Bray Wyatt

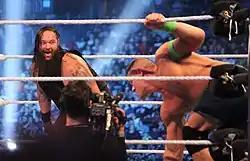
Wyatt facing off against John Cena at WrestleMania XXX in April 2014

After Elimination Chamber, Wyatt feuded with Cena, with Wyatt wanting to prove that Cena's heroic act was a facade characteristic of "this era of lies" while also trying to turn Cena into a "monster". Wyatt went on to accept Cena's challenge for a WrestleMania match, with Cena successfully resisting the urge to become a "monster" and overcoming interference from Harper and Rowan to defeat Wyatt at WrestleMania XXX on April 6, marking Wyatt's first pinfall loss on WWE's main roster. The feud continued after WrestleMania XXX based on the story that Wyatt was capturing Cena's fanbase, which was exemplified by Wyatt leading a children's choir to the ring on the April 28 episode of "Raw", with the children later putting on sheep masks. At Extreme Rules on May 4, Wyatt defeated Cena in a steel cage match after repeated interference from the rest of The Wyatt Family and a "demonic" child. Cena's feud with Wyatt continued with a Last Man Standing match being set up for Payback on June 1, where Cena buried Wyatt under multiple equipment cases to win the match and end the feud. On the June 13 episode of "SmackDown", Wyatt defeated Dean Ambrose to qualify for the 2014 Money in the Bank ladder match for the vacant WWE World Heavyweight Championship on June 29, which Cena won.